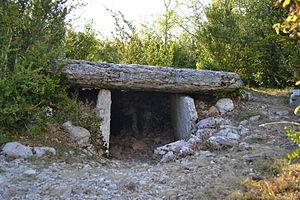
Dolmen n°1 du Mas d'Ajarc, appelé aussi Dolmen du Pech del Cayre à Cabrerets, Lot
Les Dolmens du Mas d'Ajarc sont un ensemble de trois dolmens situés, sur la commune de Cabrerets dans le département du Lot.
Le département du Lot, et plus généralement l'ancien territoire du Quercy, se caractérise comme l'une des plus fortes concentrations de mégalithes en France avec une disproportion numérique très forte en faveur des dolmens, les menhirs y sont peu nombreux et leur authenticité parfois douteuse, quant aux cromlechs, on n'en recense qu'un seul exemplaire incontestable. On peut aussi y observer plusieurs dalles en mouvement, c'est-à-dire des dalles de pierre qui ont été déplacées de leur lieu d'extraction mais qui, pour une raison inconnue, ont été abandonnées en chemin avant utilisation.
Cet article recense une partie des monuments historiques du Lot, en France.